Second Avenue Subway

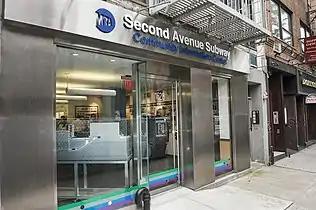
Second Avenue Subway Community Information Center for Phase 1

In March 2007, upon completion of preliminary engineering, the MTA awarded a contract for constructing the tunnels, a launch box for the tunnel boring machine (TBM), and access shafts to S3, a joint venture of Schiavone Construction, Skanska USA Civil, and J.F. Shea Construction. A ceremonial groundbreaking took place on April 12, 2007, at the 99th Street tunnel segment built in the 1970s. Actual construction work began on April 23, 2007. At the time, it was announced that passengers would be able to ride trains on the new line by the end of 2013. Due to cost increases, several features of the subway were cut back soon after construction started: for instance, the 72nd Street station was downsized. The MTA also postponed its completion date several times to 2016.